VOACAP

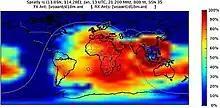
VOACAP HF coverage prediction

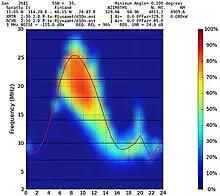
VOACAP HF propagation prediction

Currently versions based on the original source tree exist for Windows, Linux (voacapl) and OSX. The program core uses text files for I/O and a bunch of wrappers now exist.